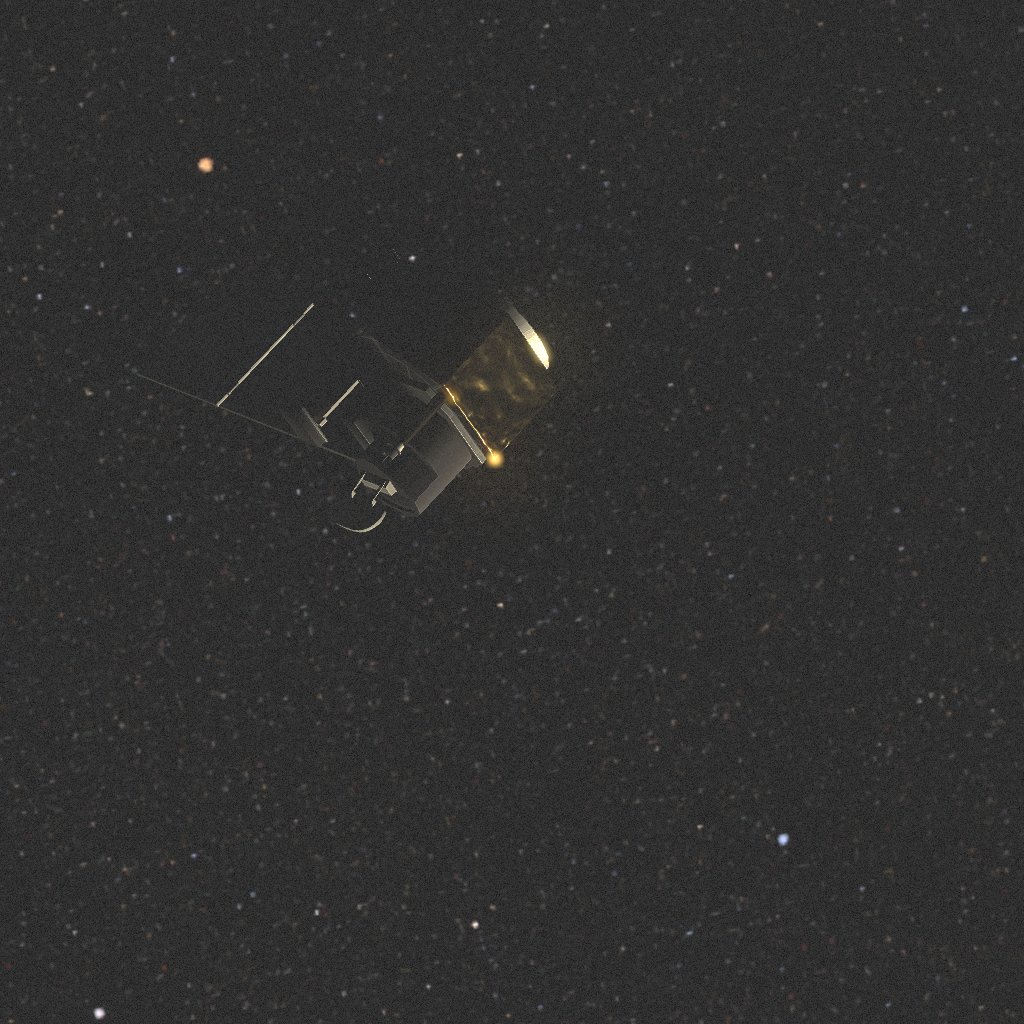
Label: earth_observation_sat_1